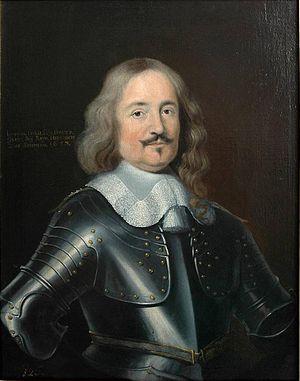
Louis-Philippe était le comte Palatin du Rhin de Simmern-Kaiserslautern de 1610 jusqu'en 1655.